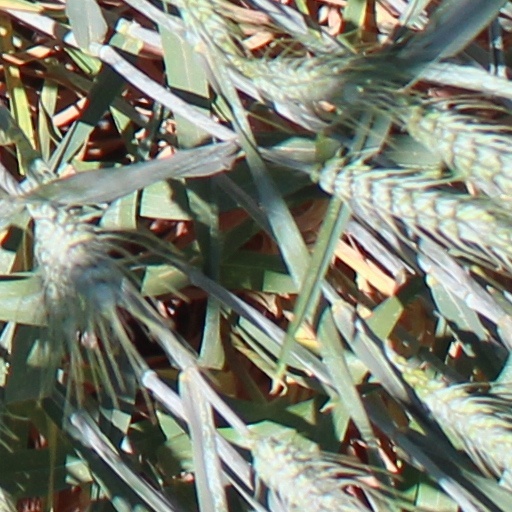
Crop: wheat